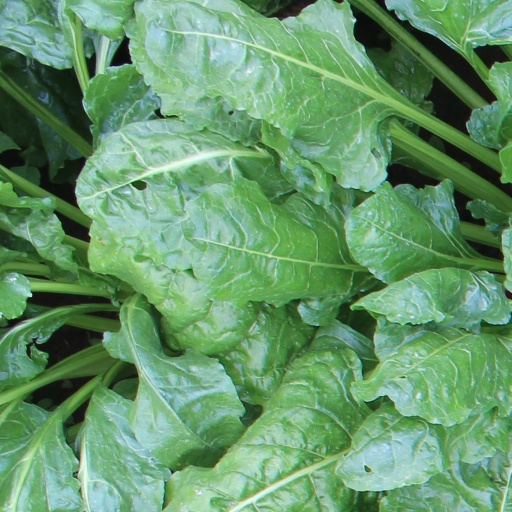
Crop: sugar beet